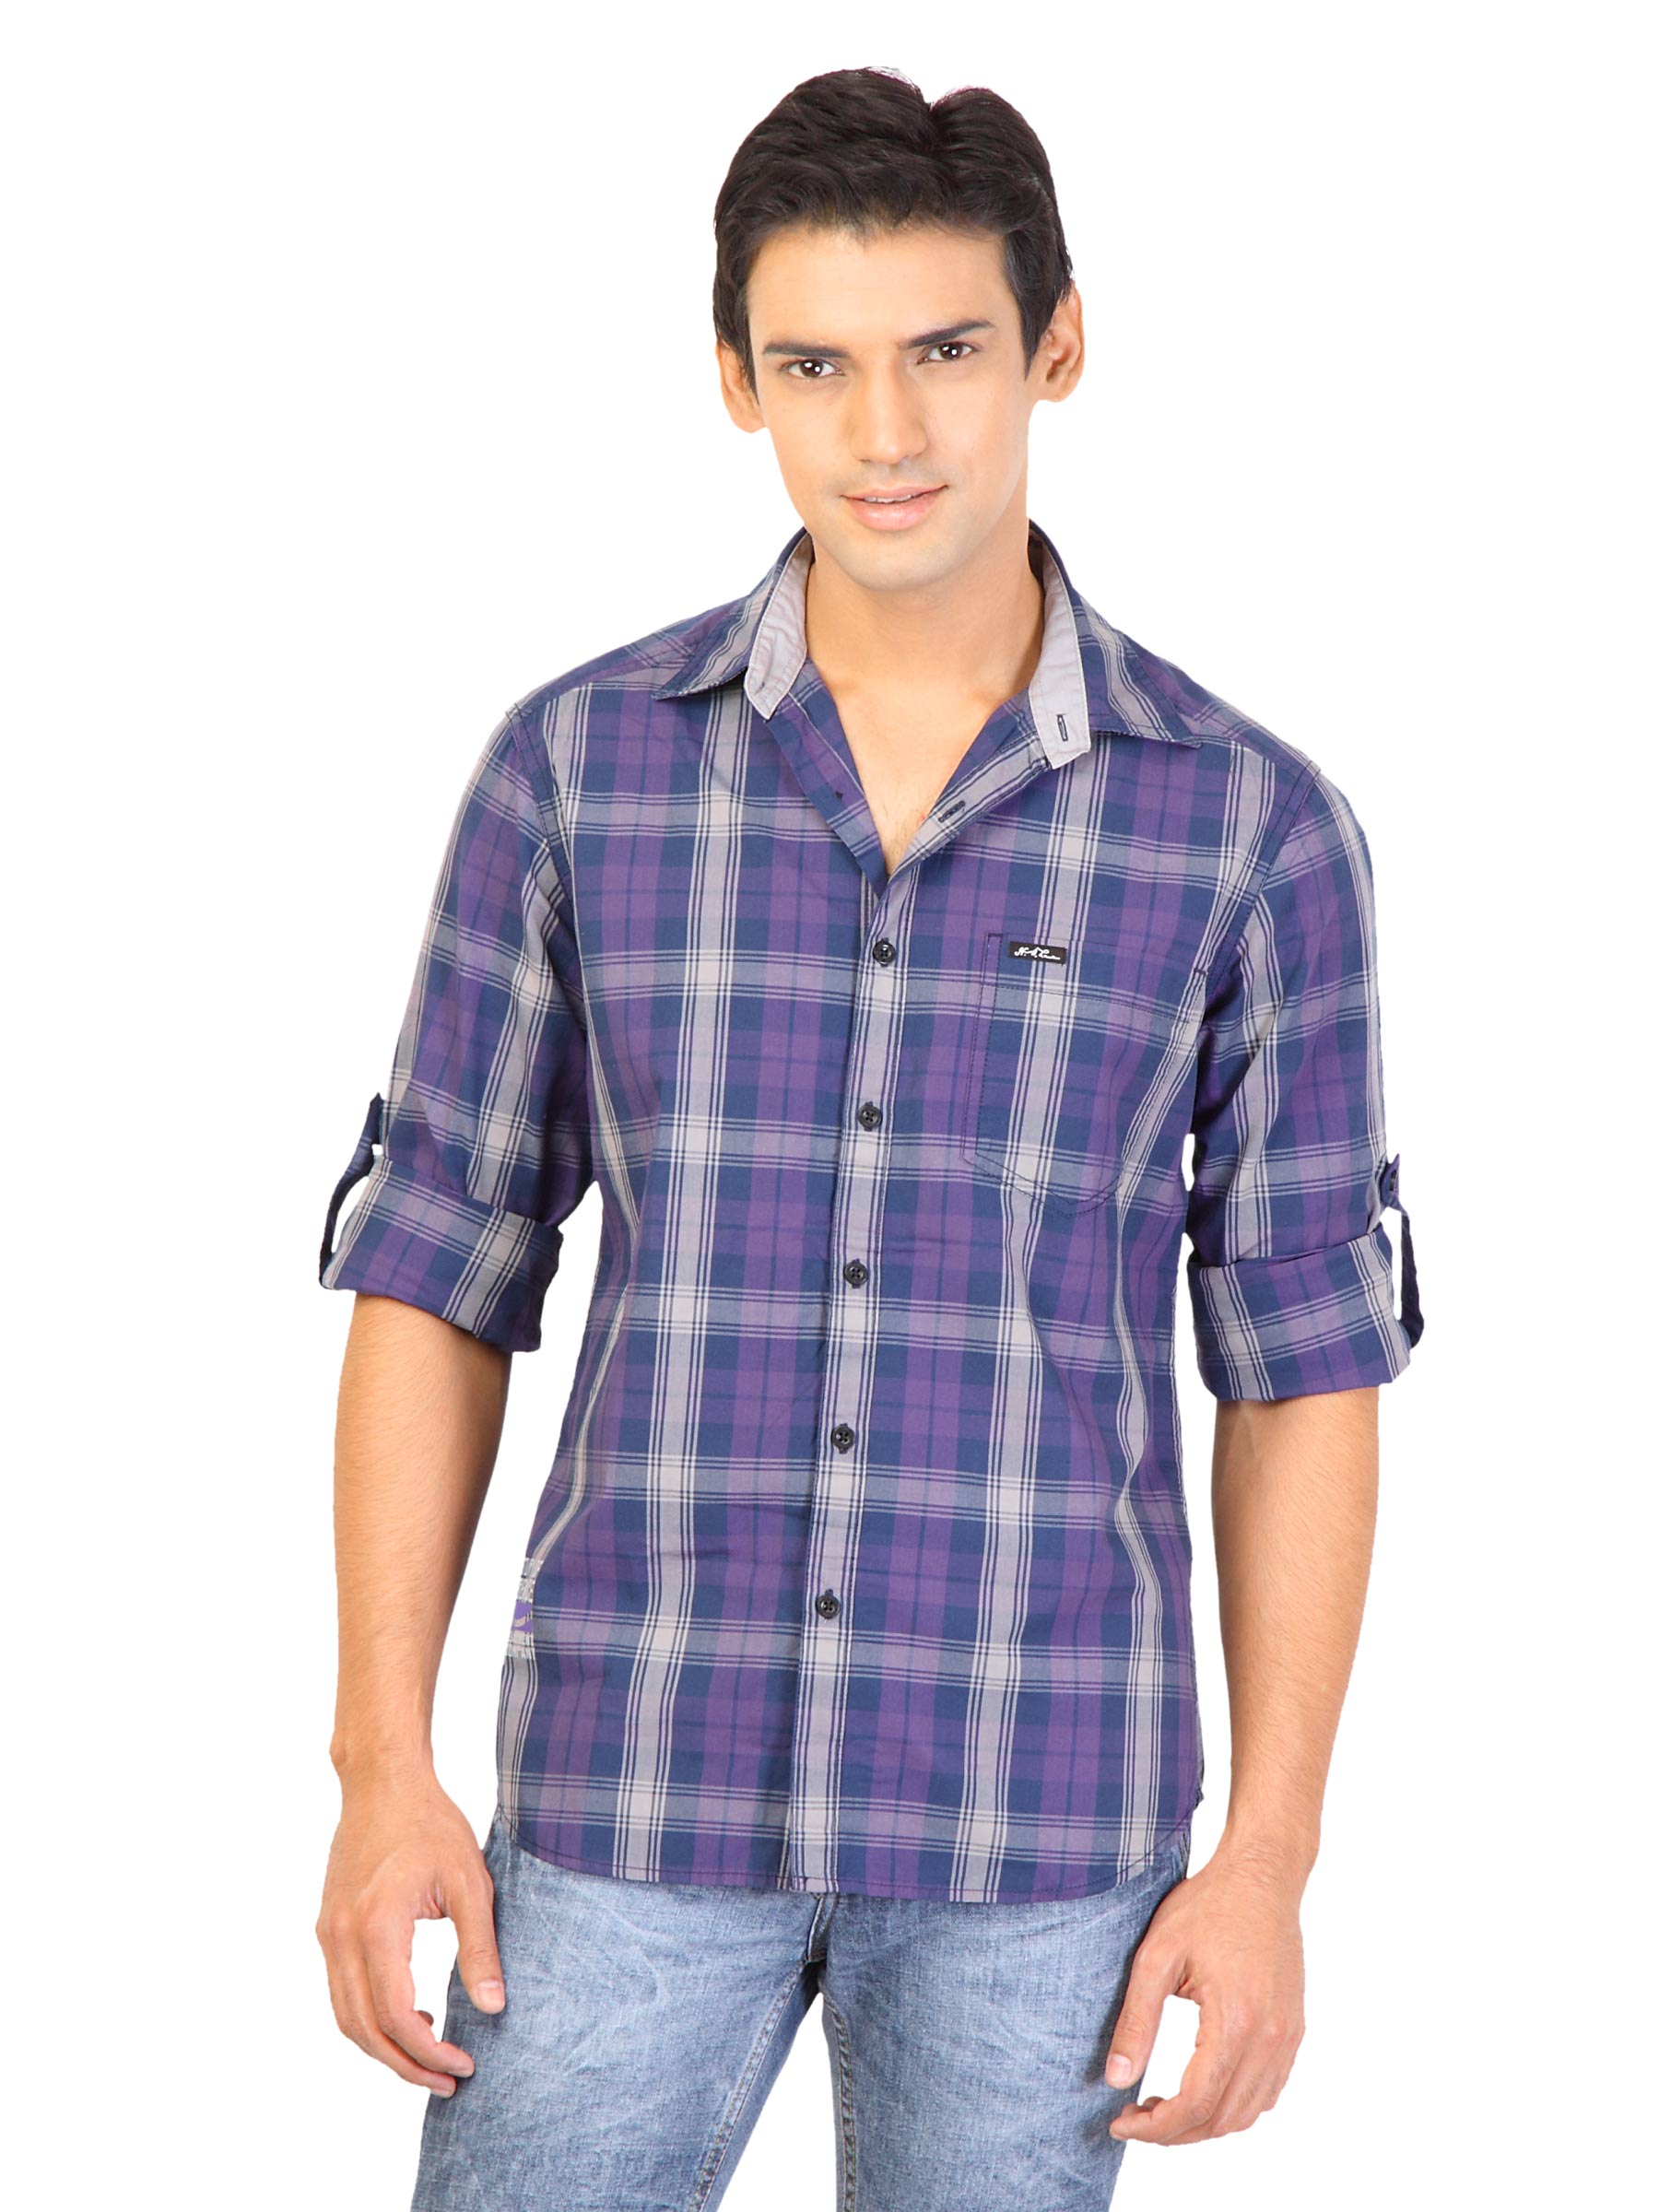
Lee Men Check Purple Shirts
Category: Apparel / Topwear / Shirts
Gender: Men
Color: Purple
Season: Fall 2011
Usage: Casual